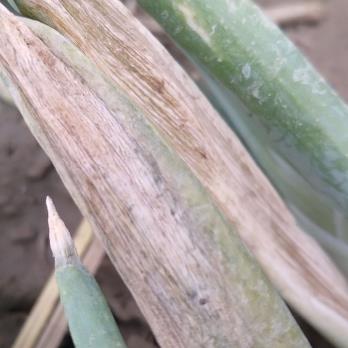
Crop: Onion
Condition: alternaria-d